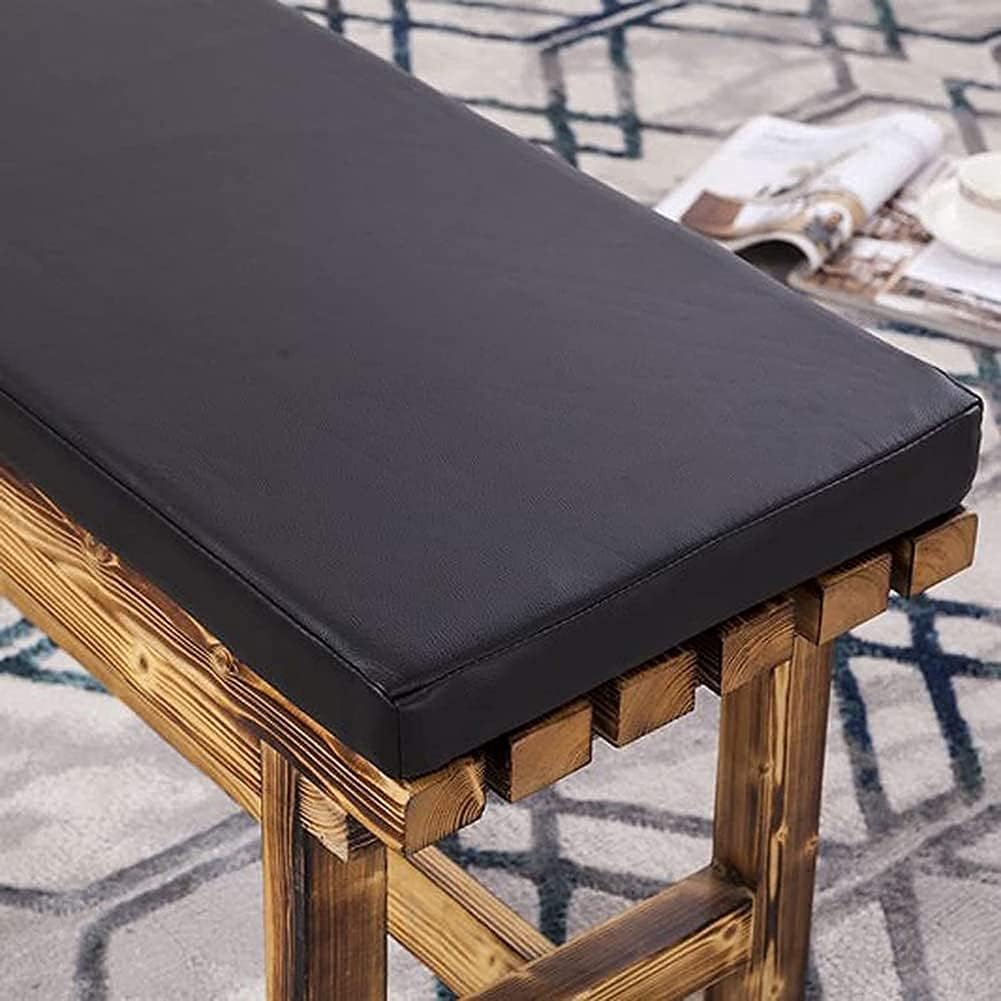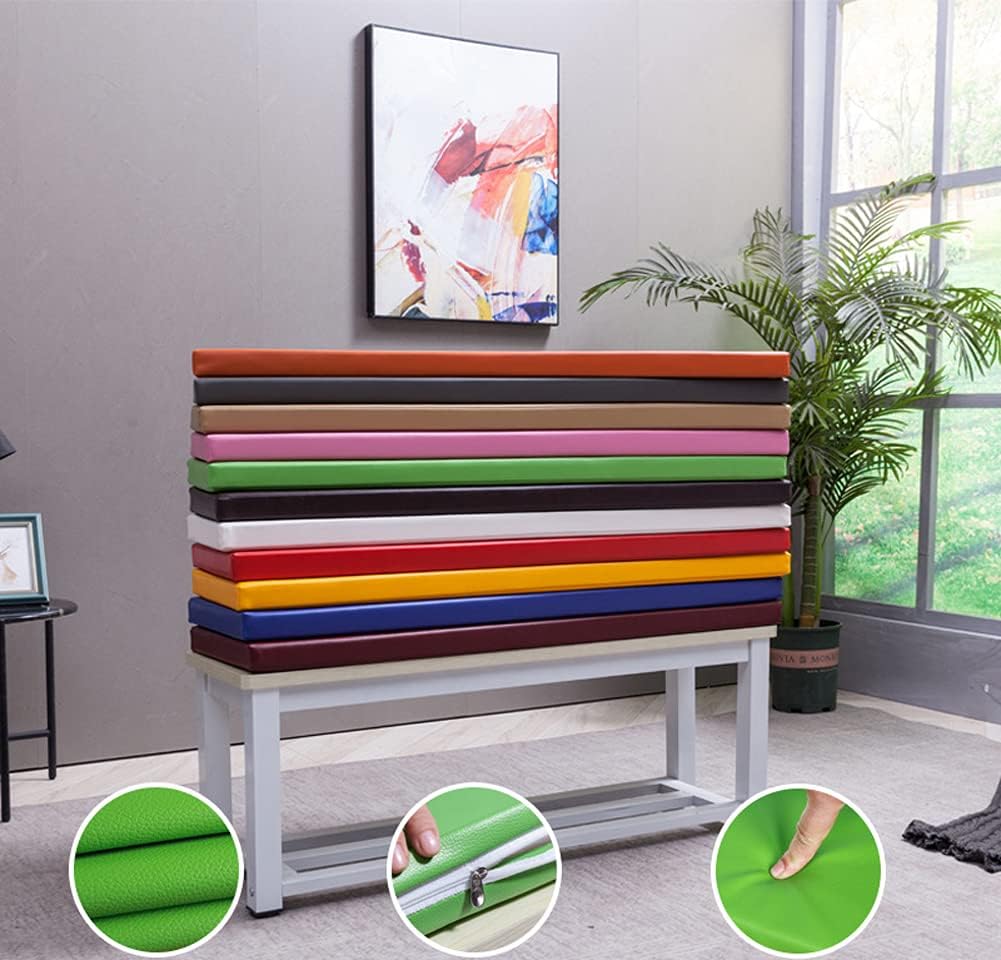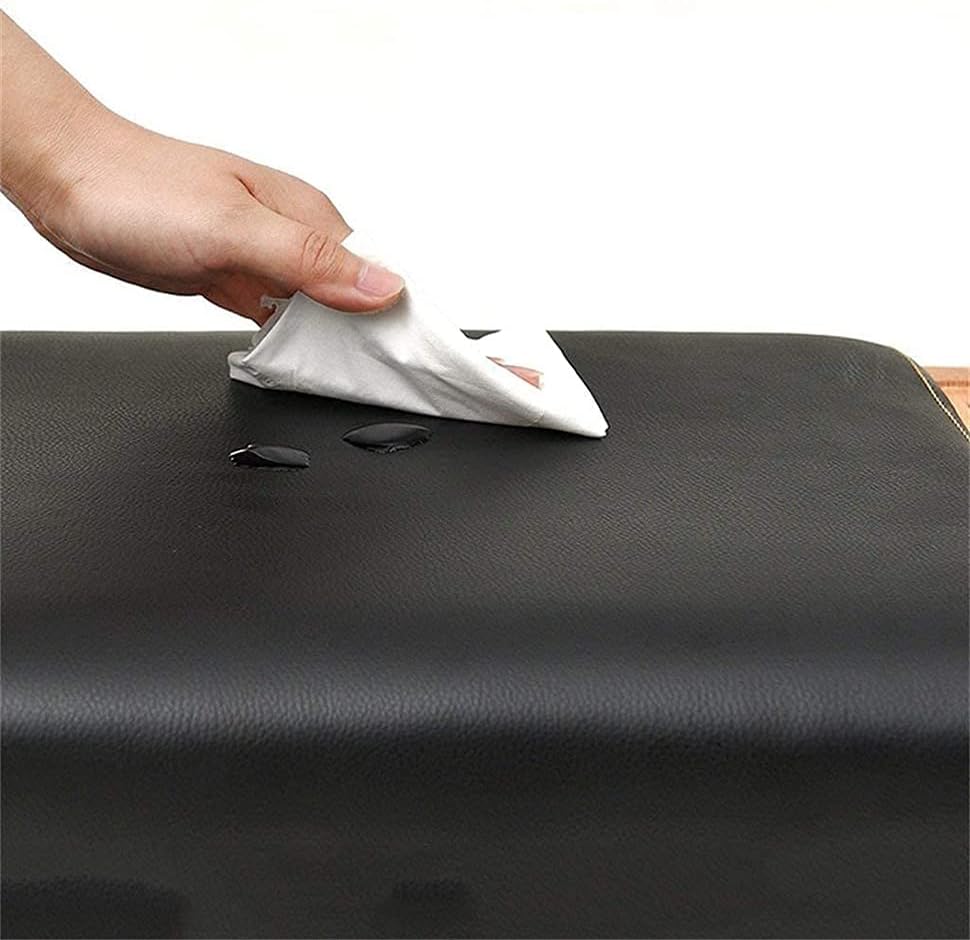
ZXJUN Water-Resistant Bench/Settee Cushion,Indoor Outdoor Seat Cushions,Non-Slip Chair Pads for Garden Patio Furniture Porch Swing, Memory Foam Padded Cushions with Leather Cover
Category: Amazon Home
Detail Thickness: 2 Inch (5cm) High quality sponge Selection: Provide many sizes and colors Zipper: Zipper closure for removable Special Design: Anti-slip material to fix the cushion Application: Outdoor patio furniture decoration, gift option for families and friends Tips 1. Due to different monitor display, product color may slightly different from what you seen on website. 2. Please allow 1 inch deviation exist due to handmade. 3. Spot clean only, use sponge and warm water if needed.
Features: ANTI-SLIP BOTTOM AND INVISIBLE ZIPPER: The anti-slip bottom of this cushion is designed with comfort in mind. It can help to keep it in place, so you don't slide around while you're trying to stay seated. Invisible zipper for beautiful looking and easy removal for clean when needed. Cushions are perfect fit for almost all chairs in garden, patio, dining room, a must have for your furniture. | WATER-RESISTANT DESIGN: Various sizes and colors to choose. Resists stains and helps keep rain out and your cushion foam protected. It won’t fade under the direct sunlight, which can last for several seasons. With the addition of well-designed seat cushions, you can image the scene of sitting on a cozy chair enjoy the view of your garden on a summer afternoon. | DURABLE SPONGE: 2 inches thick high quality sponge will offer enough support and coziness. This isn't just a seat cushion that can help with back discomfort, it also promotes a stronger position! Use it anywhere to get support where you need it most. The perfect leisure chair cushion,bench cushion and sofa cushion add a relaxed style and comfort to your outdoor. | MODERN & VERSATILE DESIGN: Featuring a leather grain textured surface, this sleek anti-fatigue and wellness floor mat. Fashion forward colors enhance and coordinate with your outdoor living space. The Versatility of this mat makes it a great gift for birthdays, housewarmings or Mother’s Day and Father’s Day. | EASY CLEANING: Easy use and care, spot clean only with warm soap water, do not bleach or iron, then let the air dry. Double-stitched seams ensure strength under stress,bound interior seams are engineered to provide strength and durability at the most demanding joints.